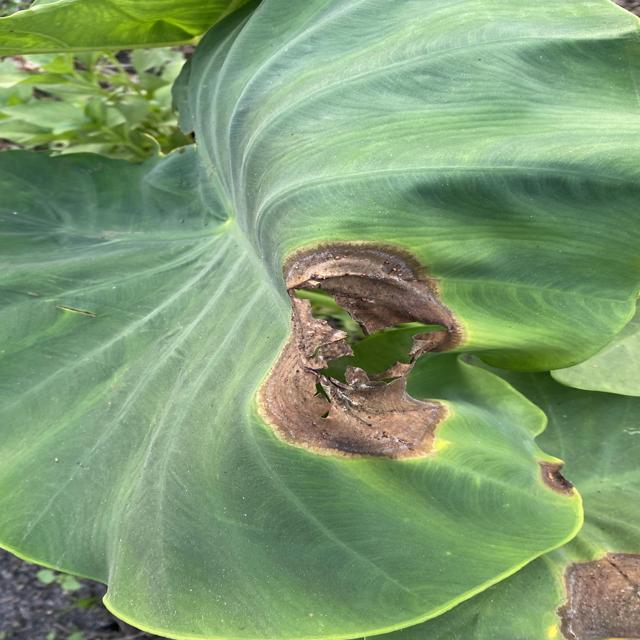
Label: Mid_Blight